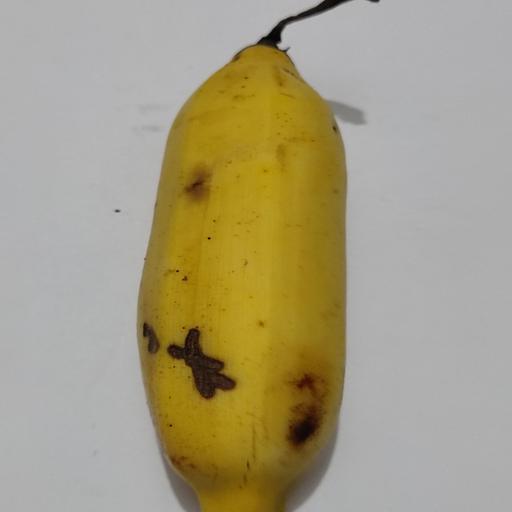
Crop type: Banana